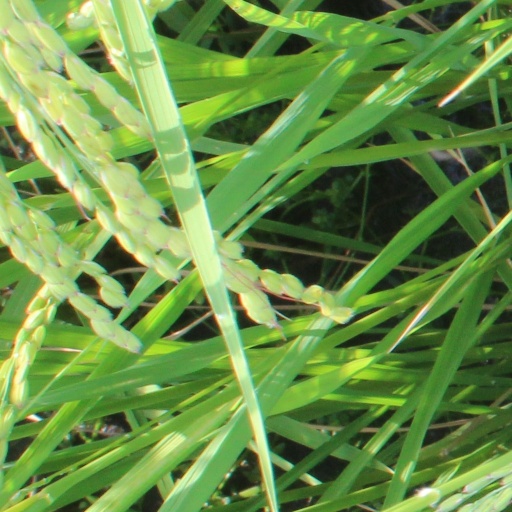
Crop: rice